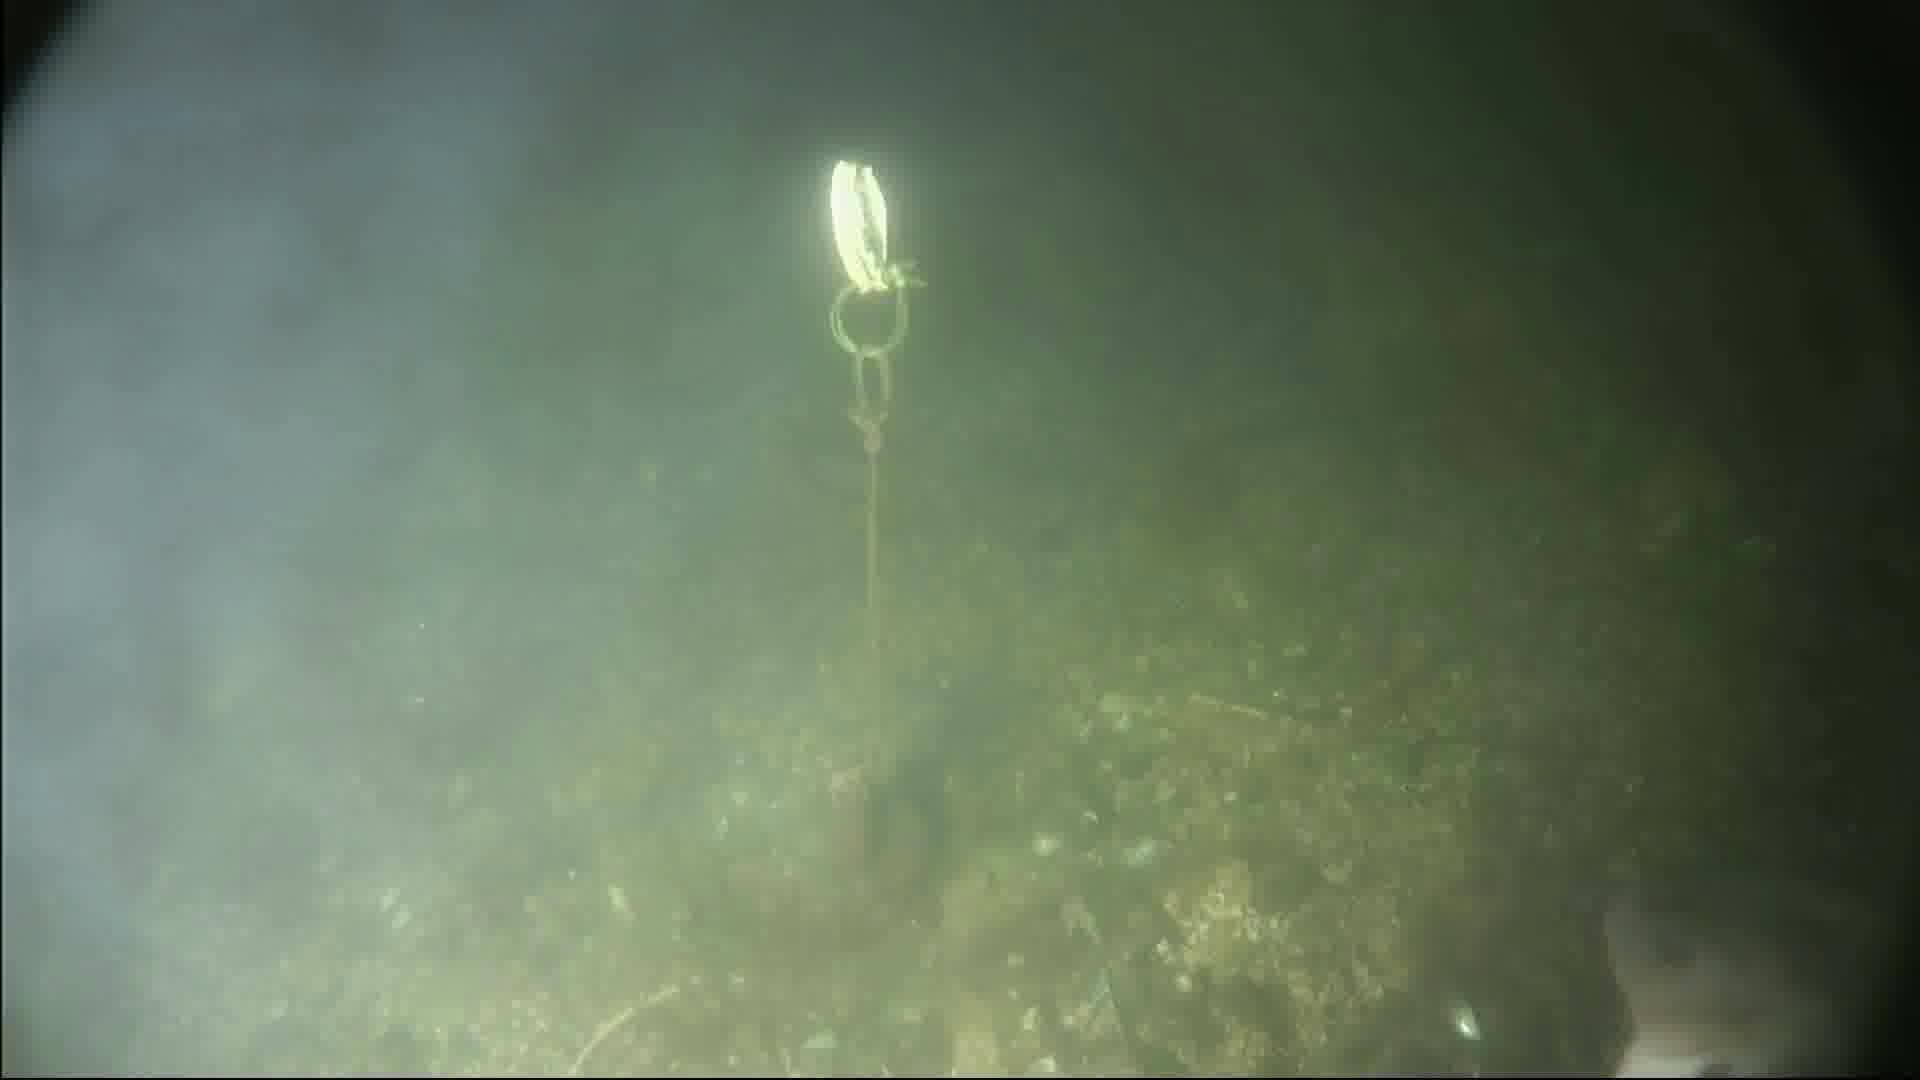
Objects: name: fish
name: crab